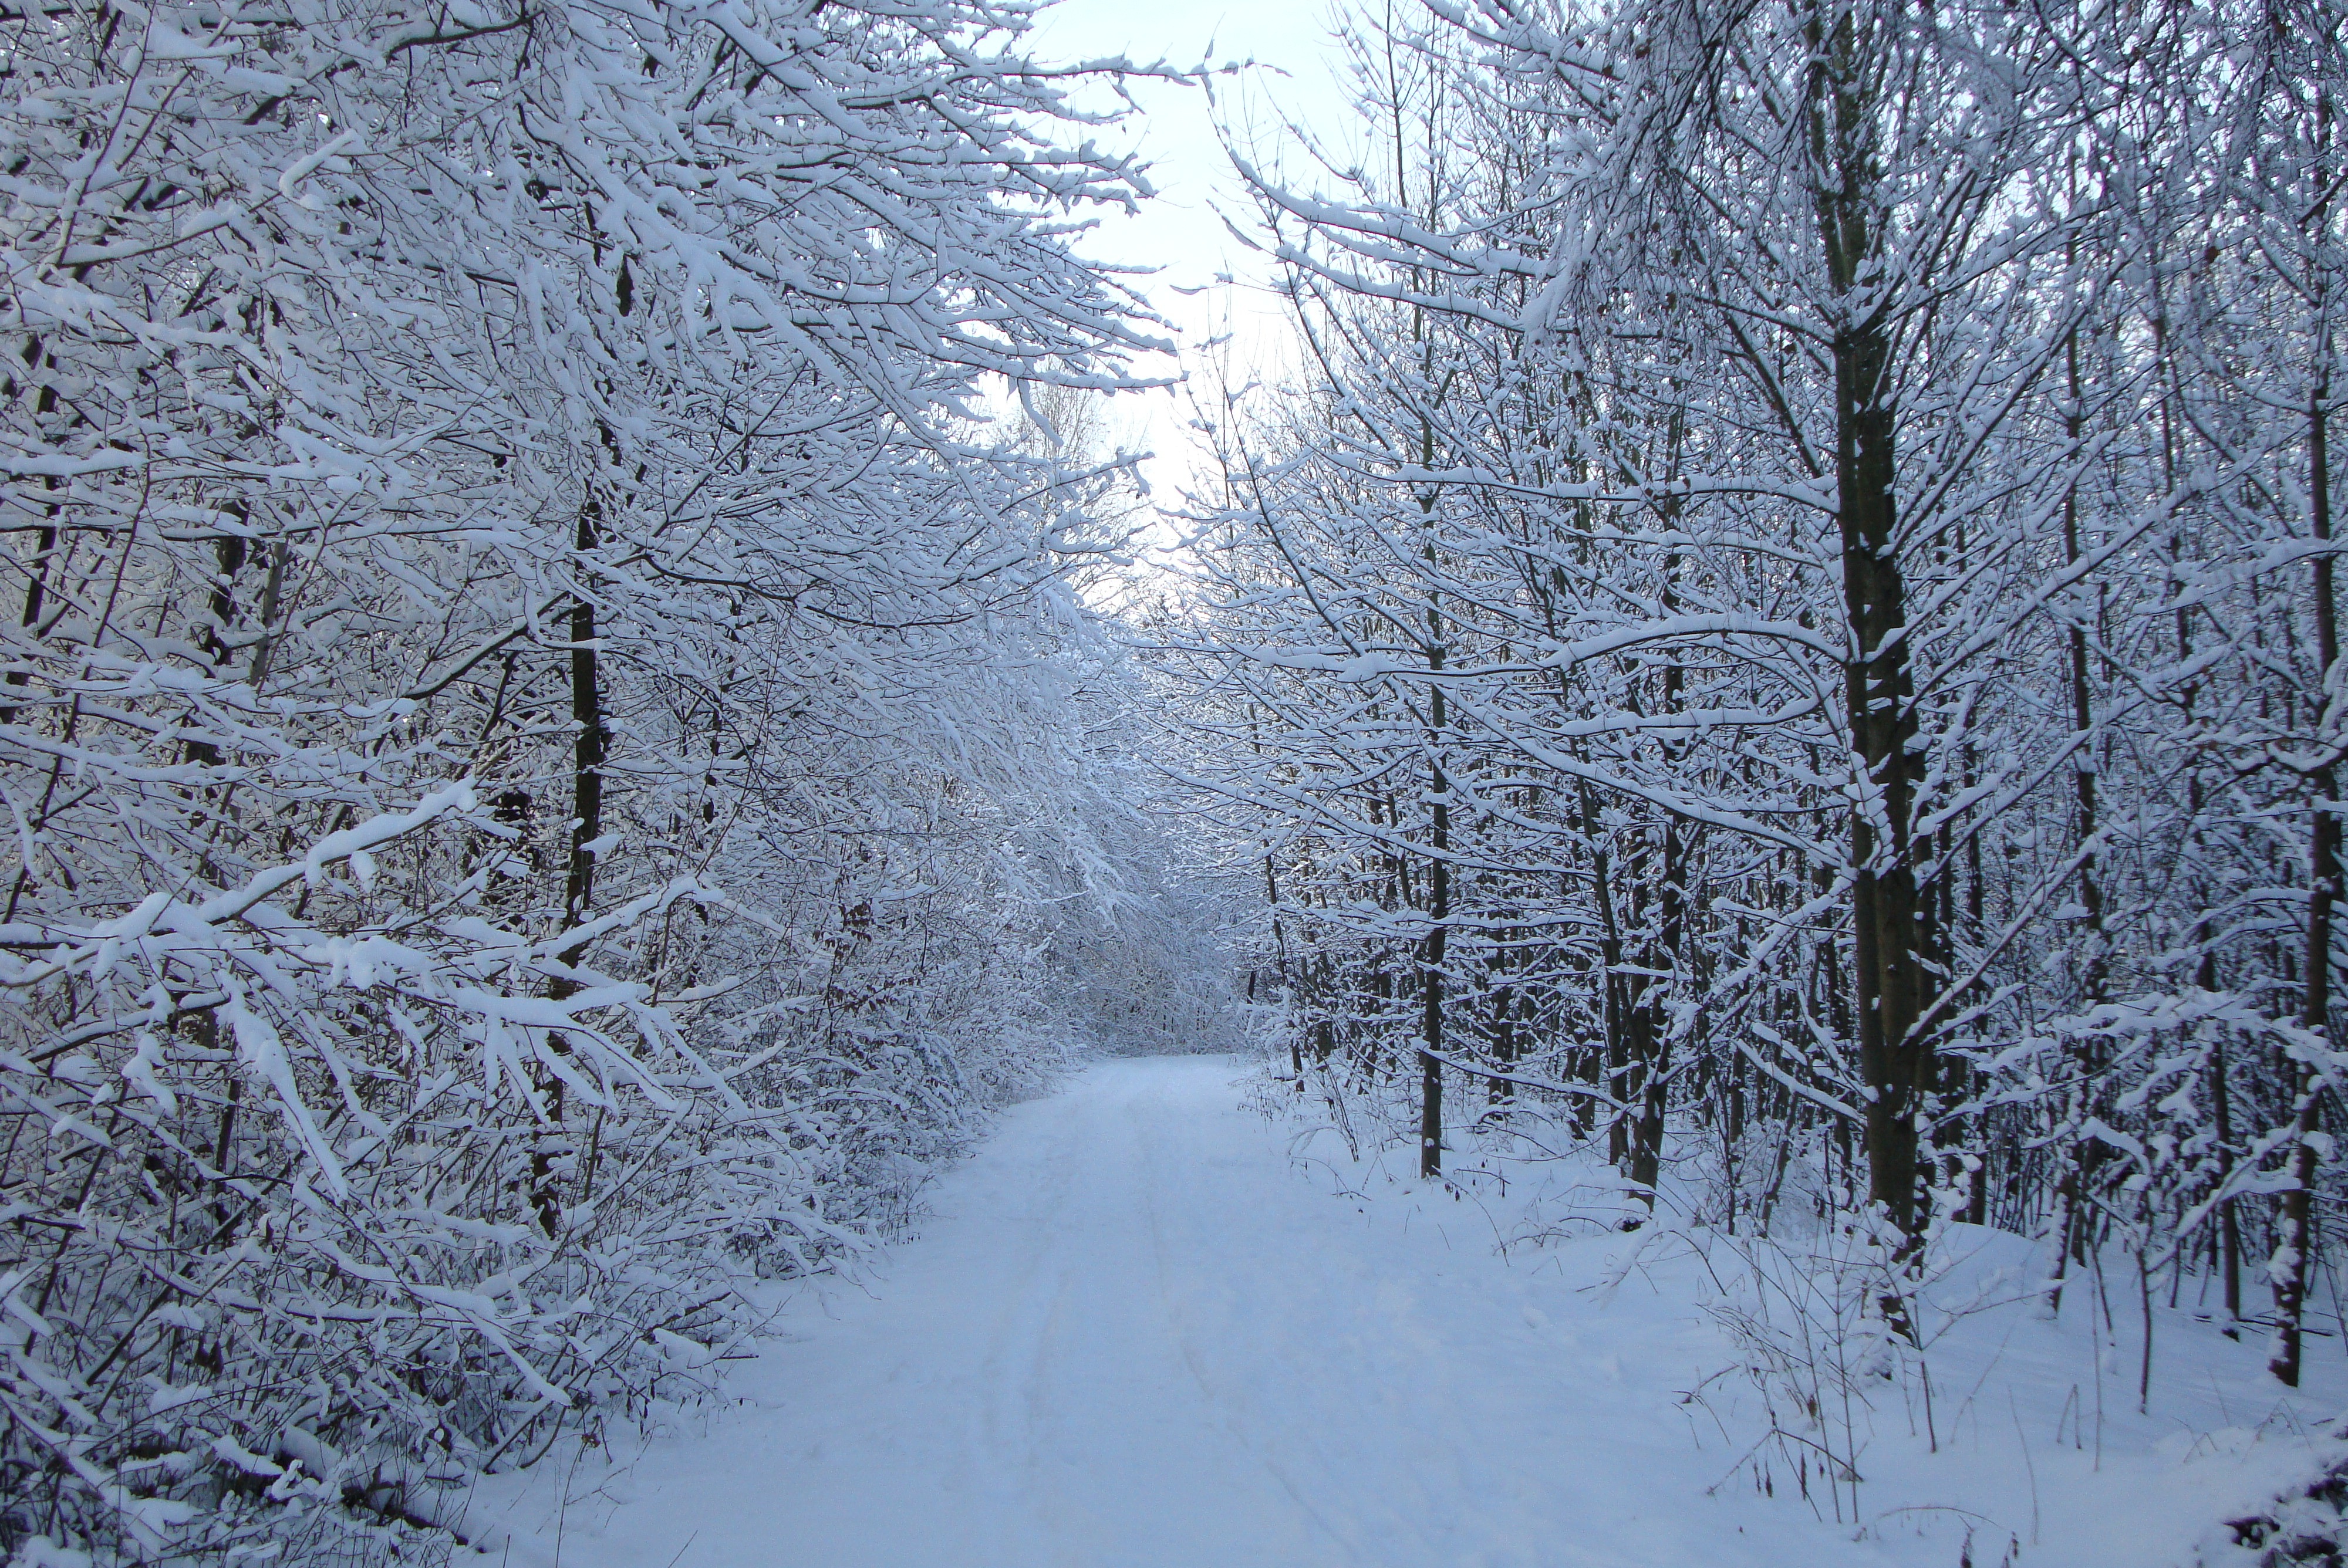
tree, forest, branch, snow, winter, frost, weather, season, blizzard, away, freezing, atmospheric phenomenon, geological phenomenon, winter storm, rain and snow mixed